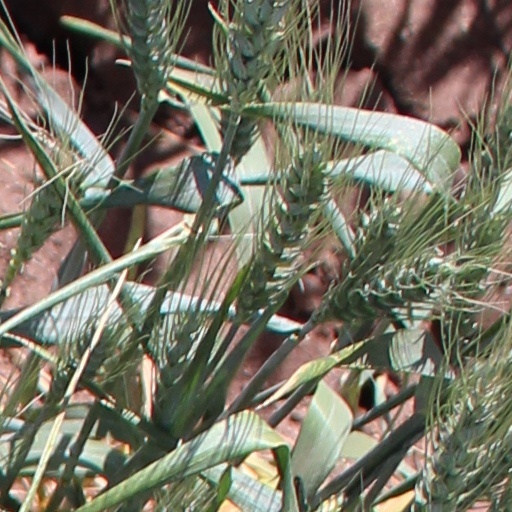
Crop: wheat